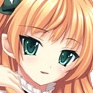
Portrait style: Anime Portrait